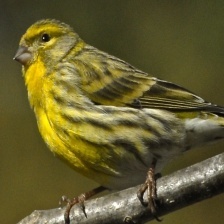
Species: CANARY
Scientific name: SERINUS CANARIA DOMESTICA